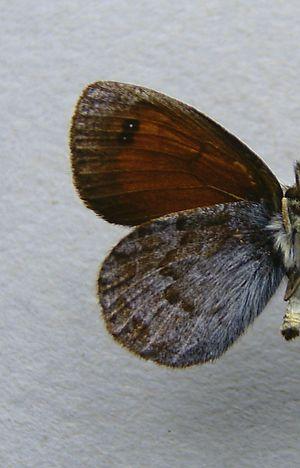
Le Moiré du nardet ou Moiré de De Lesse est un lépidoptère appartenant à la famille des Nymphalidae, à la sous-famille des Satyrinae et au genre Erebia.